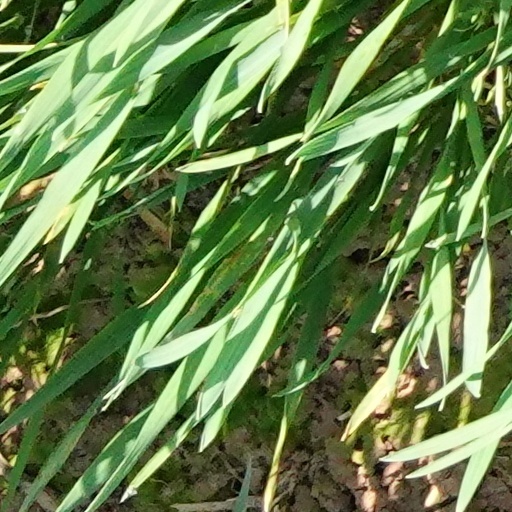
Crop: wheat